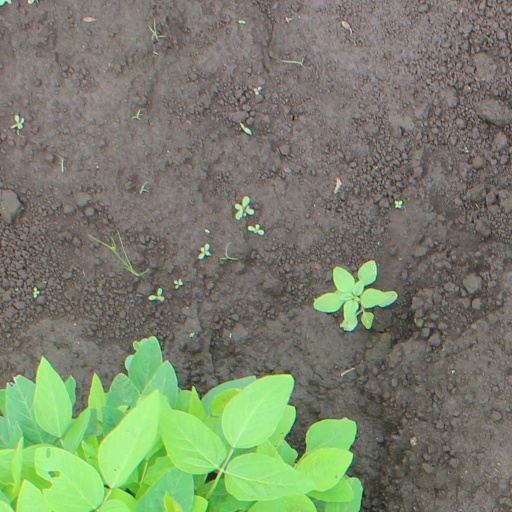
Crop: soybean